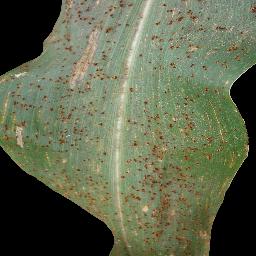
Label: Corn___Common_rust